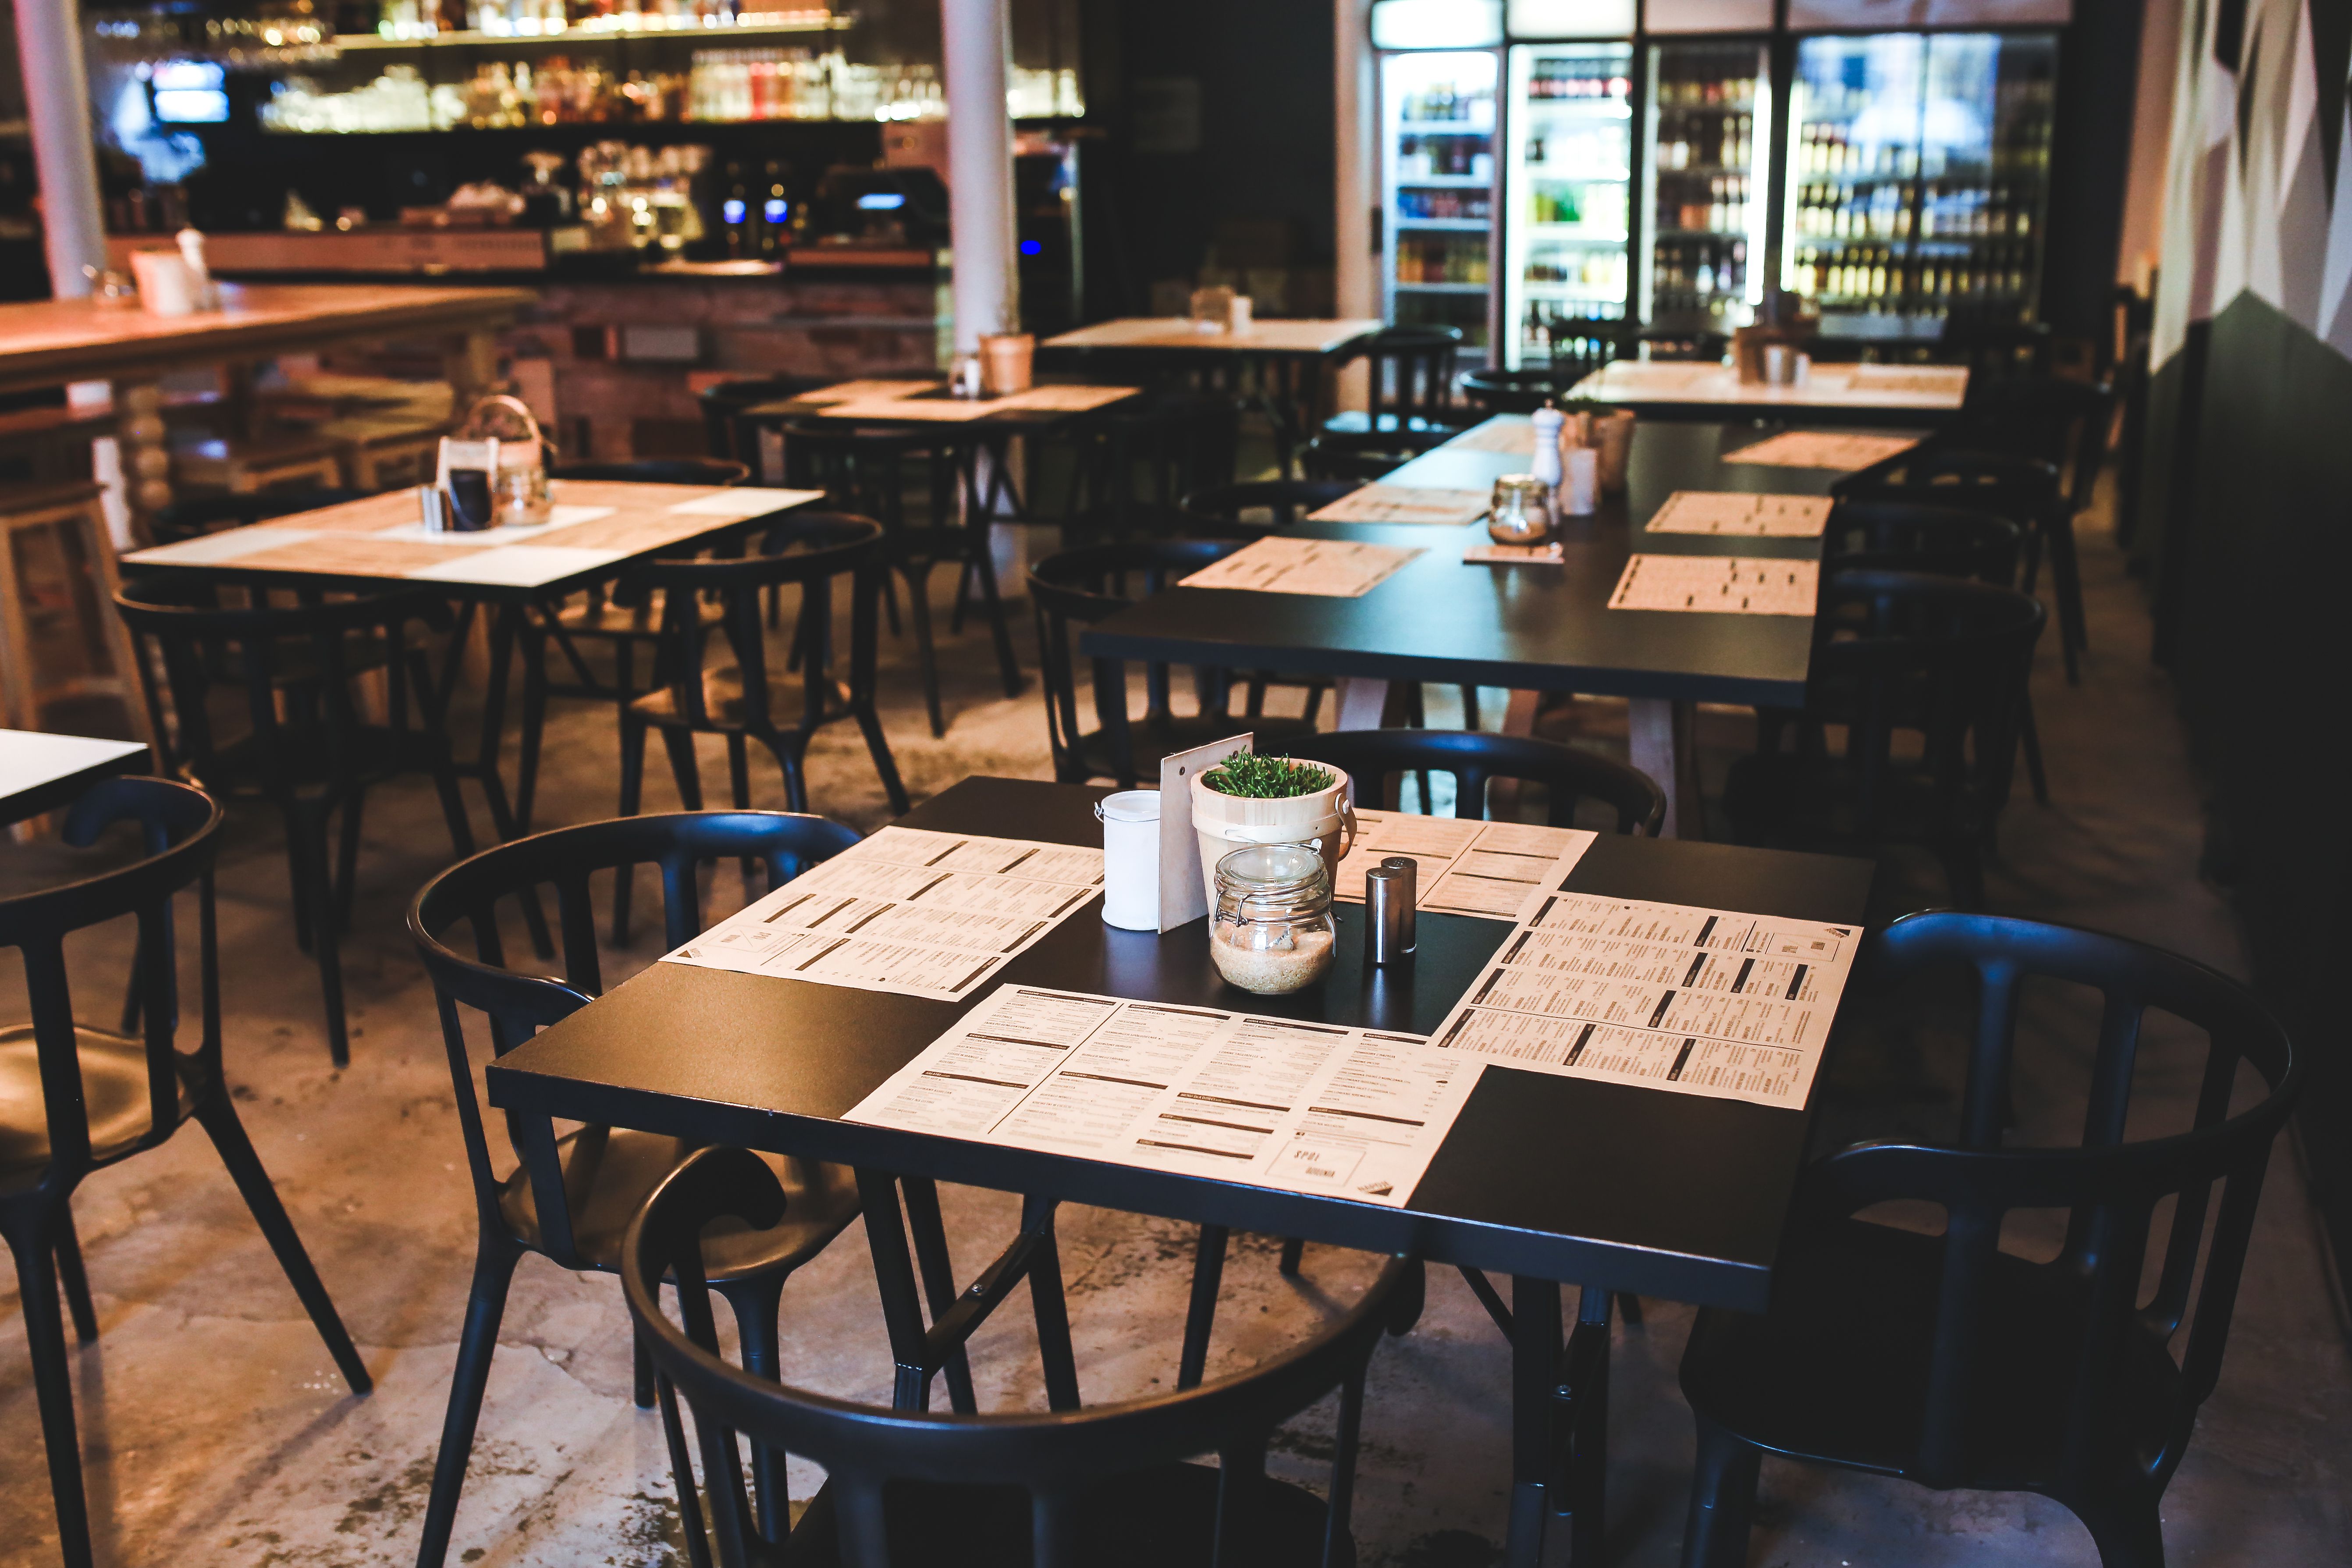
restaurant, table, cafe, room, furniture, building, coffeehouse, cafeteria, business, bar, interior design, diner, organization, leisure, pub, meal, tavern